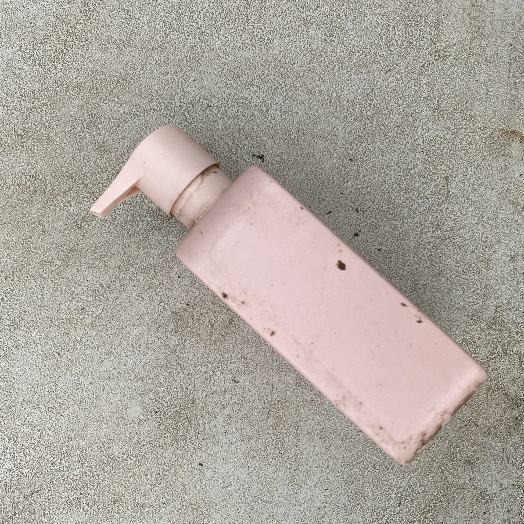
Label: Plastic